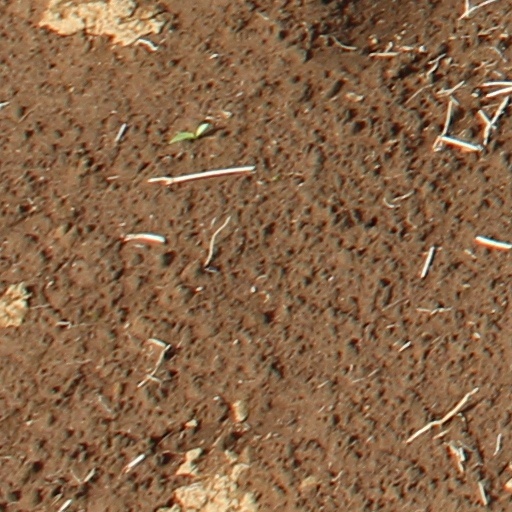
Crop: wheat